Sanctuary and Monastery of Las Nazarenas

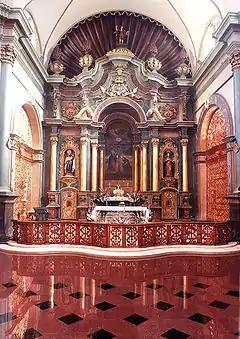
Altar Señor de los Milagros in Sanctuary of Las Nazarenas - Lima, Peru

The Sanctuary and Monastery of Las Nazarenas is a church in Lima and is the site of the Peruvian Catholic procession of the Lord of Miracles, Señor de los Milagros, who is also the patron of the city. It was constructed together with the Monastery of Nazarenas, after a major earthquake it was finally completed in 1771.